Book boat

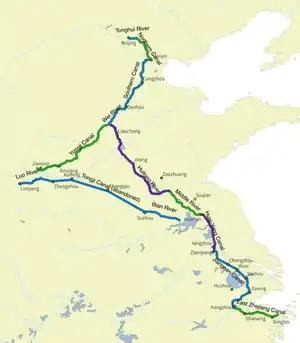
The Grand Canal was a vital waterway used by book boats to bring books to the capital at Beijing.

The Jiangnan region along the lower Yangtze saw widespread infrastructure improvements during the Ming dynasty. The complex network of rivers, lakes, and canals in the region was maintained and expanded by the Ming state, allowing passenger and merchant vessels to travel between towns and cities across eastern China. The city of Huzhou, in Zhejiang, became a major center for book publishing and printing, so associated with the itinerant booksellers that book boat merchants were often referred to as "merchants of Huzhou" even when coming from other regions.